Biogeochemical cycle

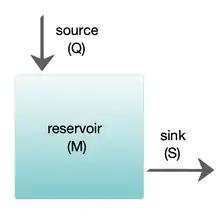
Basic one-box model

Box models are widely used to model biogeochemical systems. Box models are simplified versions of complex systems, reducing them to boxes (or storage reservoirs) for chemical materials, linked by material fluxes (flows). Simple box models have a small number of boxes with properties, such as volume, that do not change with time. The boxes are assumed to behave as if they were mixed homogeneously. These models are often used to derive analytical formulas describing the dynamics and steady-state abundance of the chemical species involved.